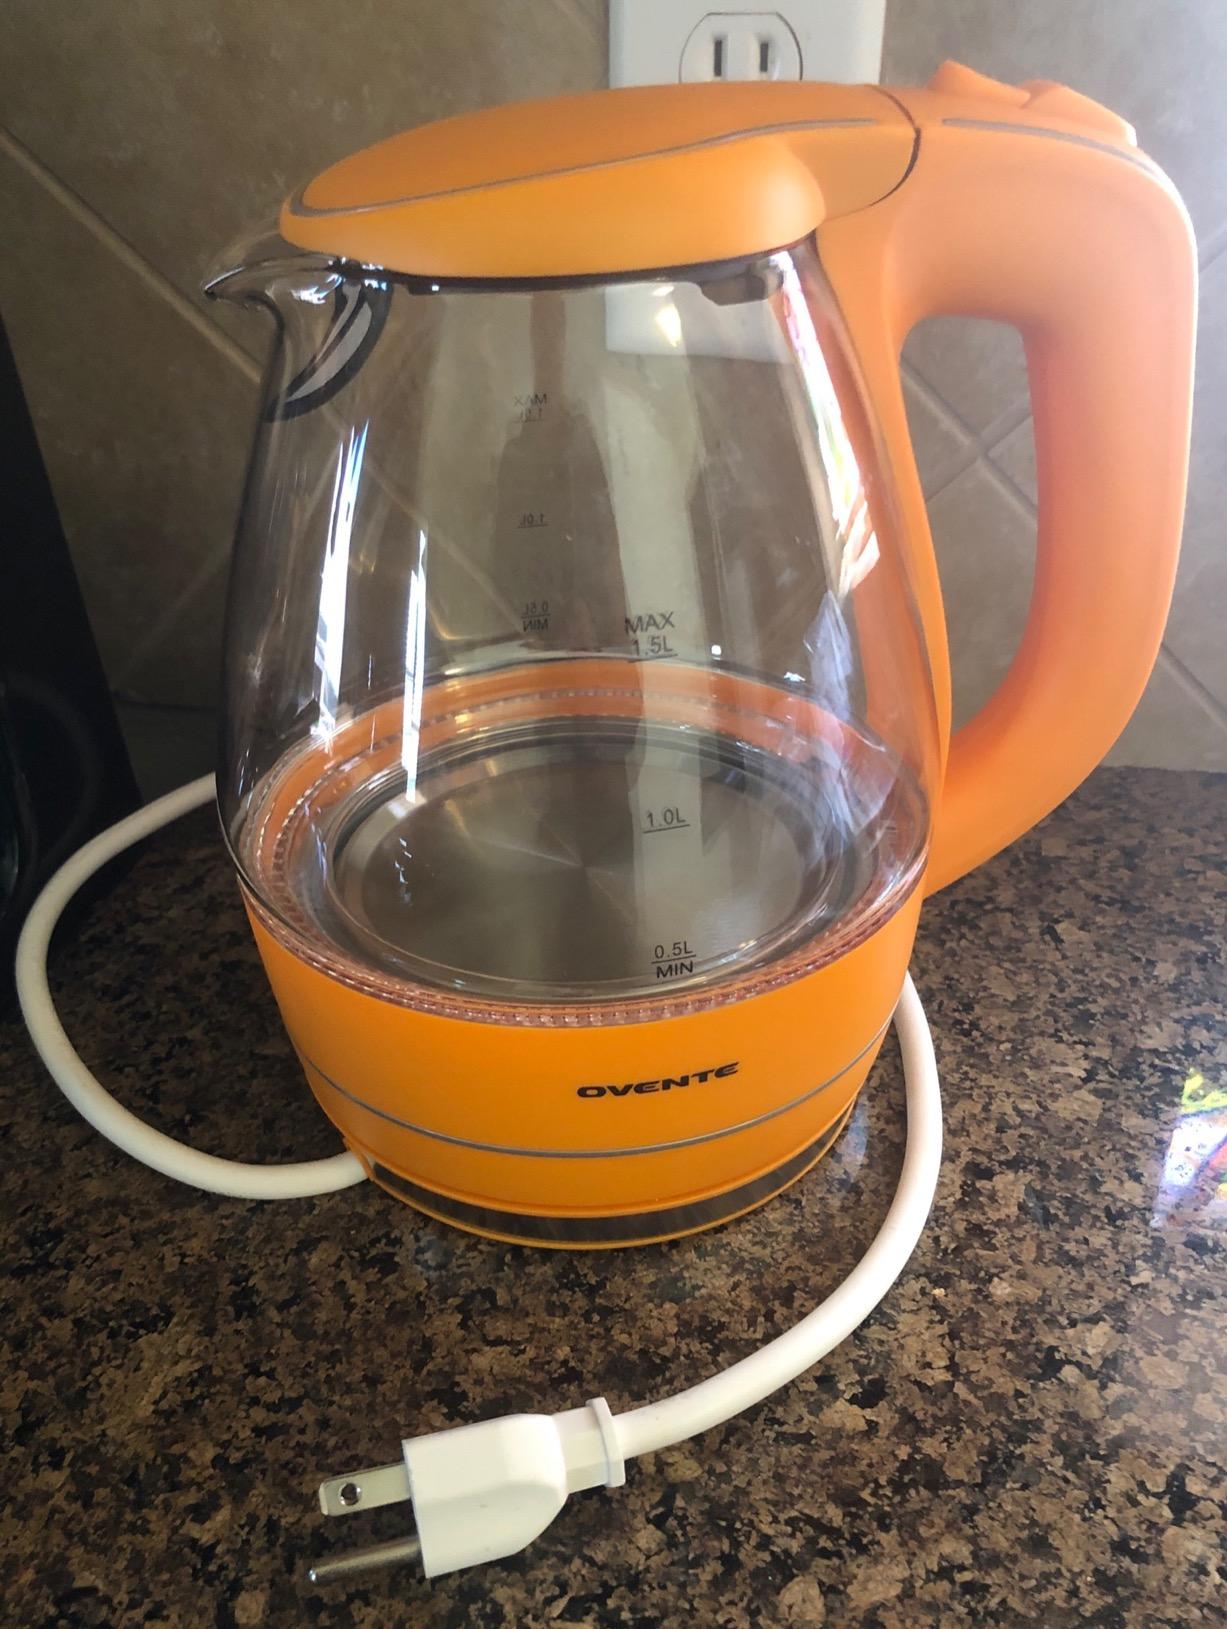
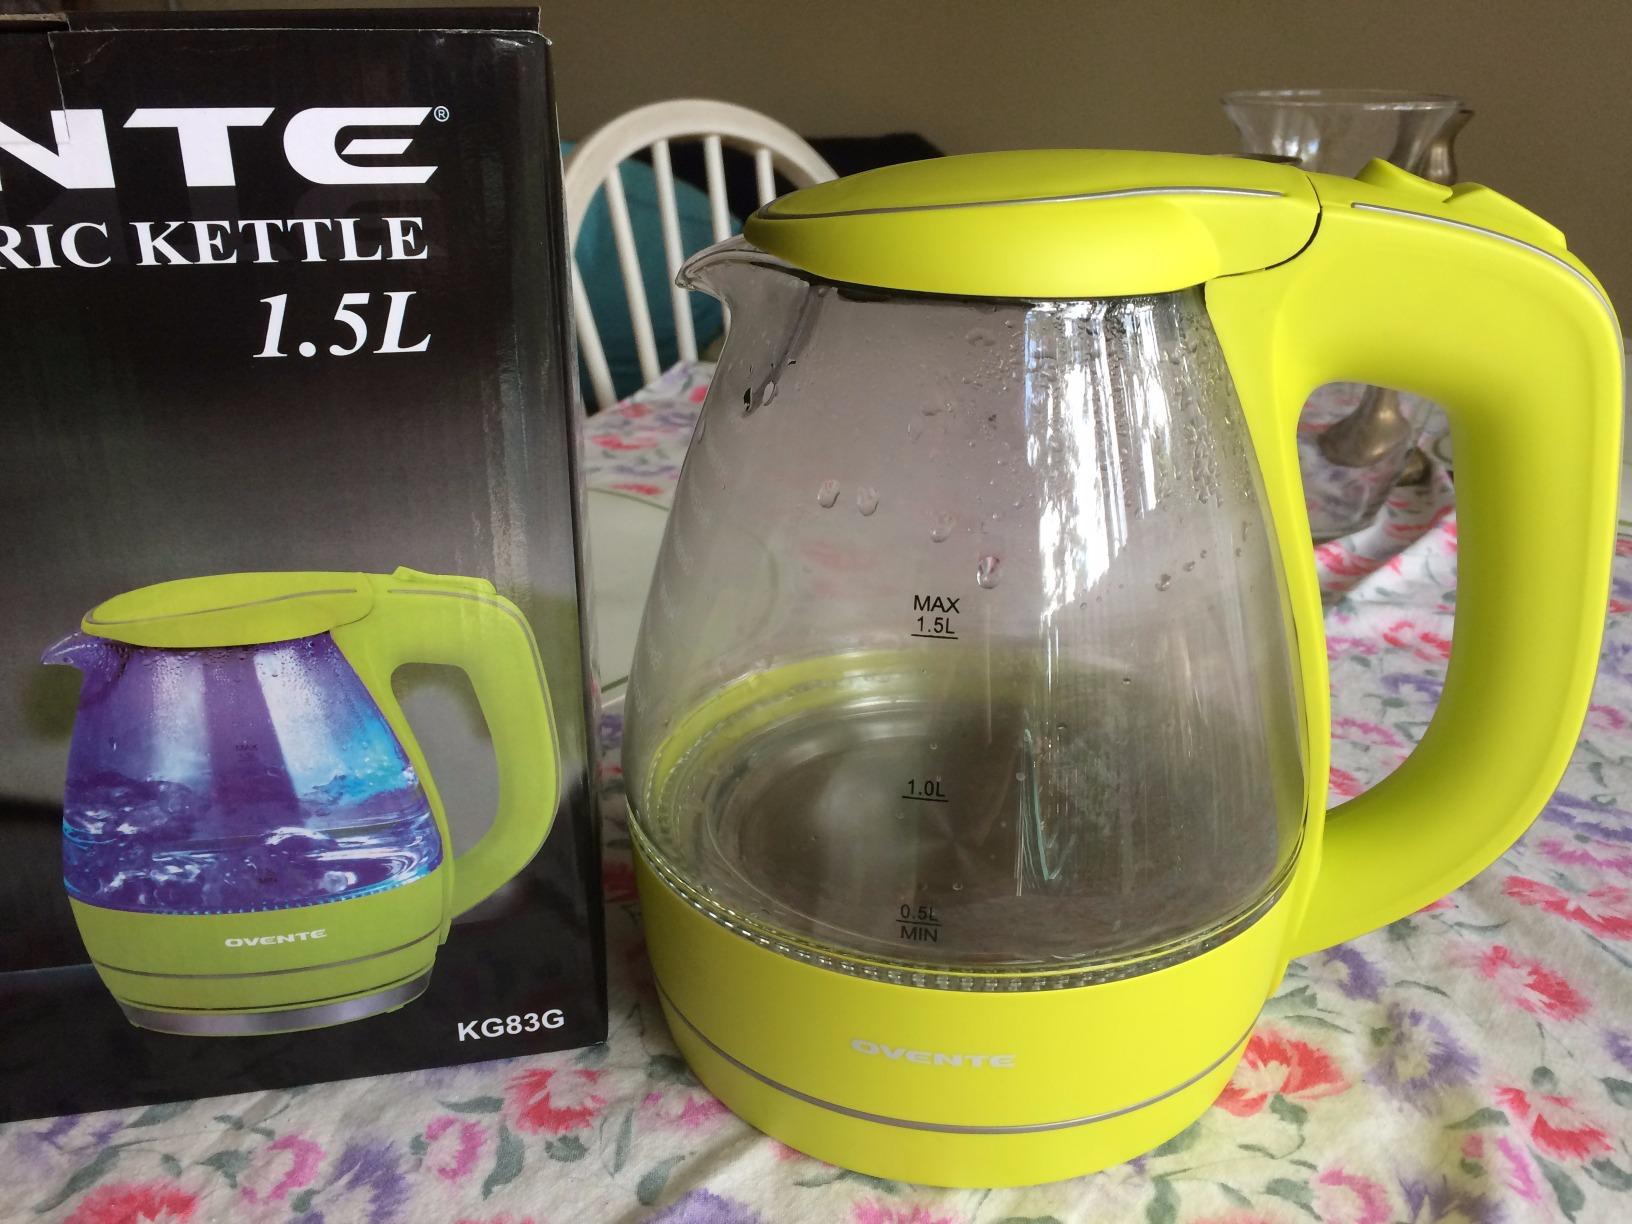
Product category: items_kettle
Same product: no